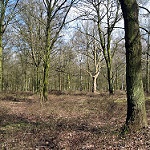
Label: forest